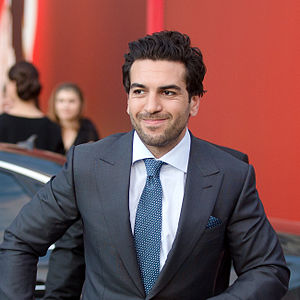
Elyas M’Barek
Elyas M’Barek ved ROMY-uddelingen 2016
Elyas M’Barek, er en tysk skuespiller. Han kendes bl.a. fra tv-serien Türkisch für Anfänger og Fack ju Göhte-trilogien.